Western Chalukya architecture

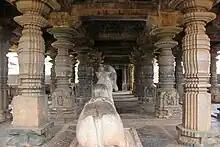
Kalleshvara temple at Bagali (987 CE); Open "mantapa" with ornate pillars, some of which have decorative relief on the pedestal

A typical Western Chalukya temple may be examined from three aspects – the basic floor plan, the architectural articulation, and the figure sculptures.